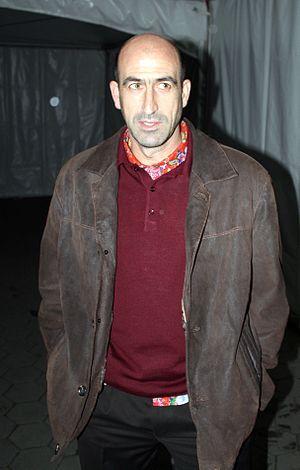
Yordan Letchkov, né le 9 juillet 1967 à Sliven en Bulgarie, est un footballeur international bulgare, évoluant au poste de milieu de terrain.